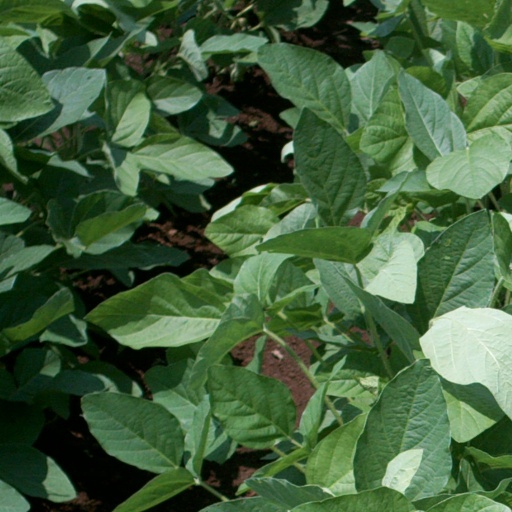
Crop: soybean